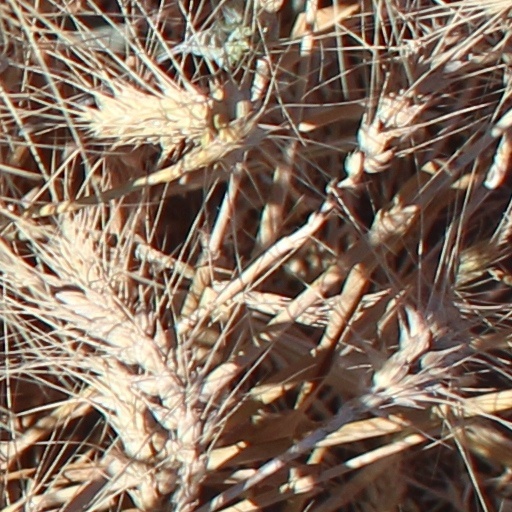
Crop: wheat